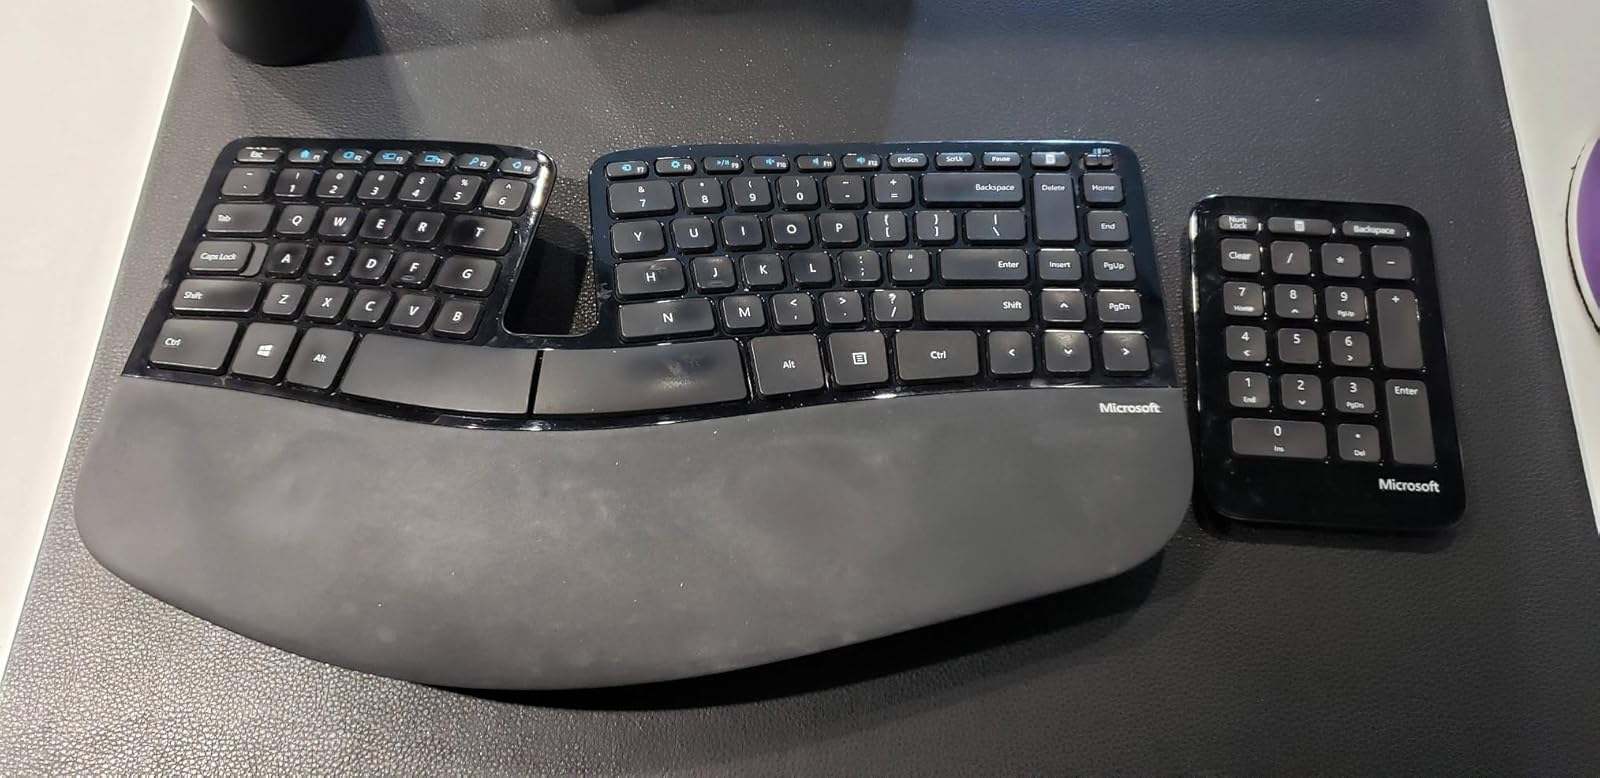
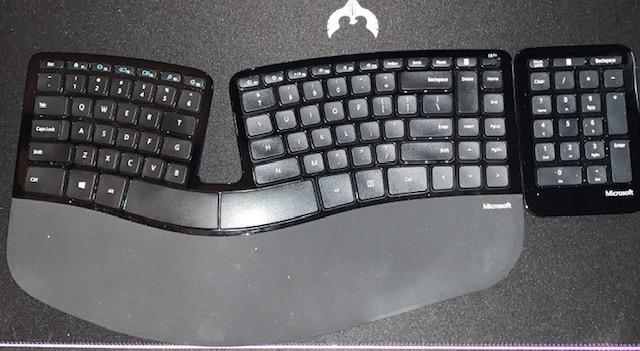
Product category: keyboard
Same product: yes